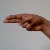
The image shows a hand gesture representing the letter 'H' in Indian Sign Language.